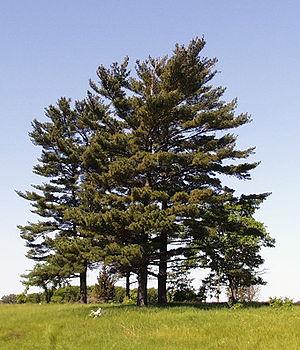
Cette liste des arbres officiels des États-Unis reprend tous les arbres officiels des différents États ainsi que ceux des possessions américaines.